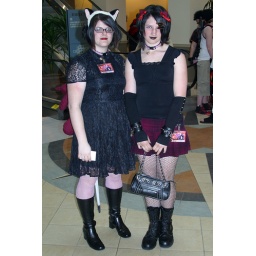
Lolita cat girls hanging out in the halls of the convention.Anime St Louis 2009.Embassy Suites Hotel.St Charles MO Convention center.